Alfred Dudley Ward

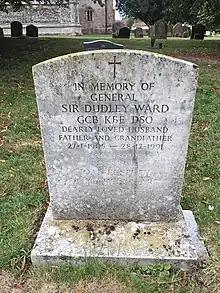
The grave of General Sir Dudley Ward in the churchyard of St Mary's, Dennington, Suffolk.

Ward returned to Germany in January 1957 as Commander-in-Chief of Northern Army Group and the British Army of the Rhine, was promoted to general in February 1957, and held the post until January 1960. He left to become, in May 1960, Commander-in-Chief, British Forces Middle East which was re-designated Near East Command on vacating the appointment in May 1962. He was advanced to Knight Commander of the Order of the Bath in June 1957, which was promoted to Knight Grand Cross of the Order of the Bath in the new year honours list in 1959 and from December 1958 to December 1961, he held the title of Aide-de-Camp General to Queen Elizabeth II.